Sága and Sökkvabekkr

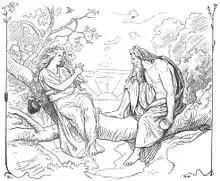
Sága and Odin converse while holding cups in an illustration (1895) by Lorenz Frølich.

In the "Poetic Edda" poem "Grímnismál", Sökkvabekkr is presented fourth among a series of stanzas describing the residences of various gods. In the poem, Odin (disguised as "Grímnir") tells the young Agnar that Odin and Sága happily drink there from golden cups while waves resound: